Women in science

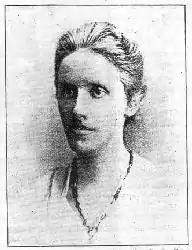
Annie Scott Dill Maunder

Annie Scott Dill Maunder was a pioneer in astronomical photography, especially of sunspots. A mathematics graduate of Girton College, Cambridge, she was first hired (in 1890) to be an assistant to Edward Walter Maunder, discoverer of the Maunder Minimum, the head of the solar department at Greenwich Observatory. They worked together to observe sunspots and to refine the techniques of solar photography. They married in 1895. Annie's mathematical skills made it possible to analyse the years of sunspot data that Maunder had been collecting at Greenwich. She also designed a small, portable wide-angle camera with a lens. In 1898, the Maunders traveled to India, where Annie took the first photographs of the Sun's corona during a solar eclipse. By analysing the Cambridge records for both sunspots and geomagnetic storm, they were able to show that specific regions of the Sun's surface were the source of geomagnetic storms and that the Sun did not radiate its energy uniformly into space, as William Thomson, 1st Baron Kelvin had declared.